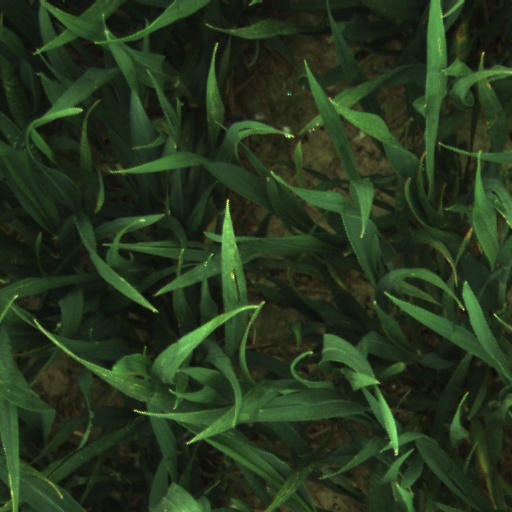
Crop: wheat